Yecapixtla

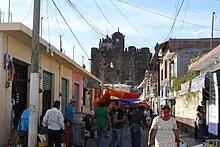
Evaristo Nava Street, looking towards the back of the monastery church

Historically, Yecapixtla has been a regional commercial and governmental center since pre-Hispanic times. In addition to its function as a tribute collection center in the pre-Hispanic and early colonial times, it was also a major crossroads for migrations and other traffic between the Valley of Mexico and points south. The town continues to function as a commercial center, with a weekly regional tianguis (open air market) on Thursday. There is also a weekly market on Mondays dedicated solely to cattle. However, the largest market of the year occurs the last Thursday of October. This market has its origins in the pre-Hispanic festival honoring the birth of Yacapitzauac, a deity which acted as a guide for travelers and protector of merchants. Records indicate that this festival/market has been observed in one form or another since the 1330s. Today, the highlights of this event includes the dance of the Chinelos, and a ballroom dance with features orchestra and popular music. The Feria de Cecina or Cecina Fair is also held on this date, promoting the town and municipality's regional specialty of beef cecina as well as dairy products such as cream and cheese. These joint events together are even larger than that of the patron saint, John the Baptist, on 24 June. This event is celebrated for two days with fireworks on frames called "toritos" (little bulls) and "castillos" (small castles), bands playing wind instruments and folk/regional dances from various parts of Morelos and neighboring State of Mexico. Another annual event is the Feria y Exposición Ganadera or Cattle Expo and Fair. In addition to the showing of animals, there are charreada events, bullfights and number of cultural attractions. Today, Yecapixtla still has a large number of religious festivals and other events. Some of the most important occur on New Year's Day, Candlemas, Holy Week, especially Maundy Thursday, Day of the Holy Cross (May 3), feast of John the Baptist on 24 June, Day of the Dead and the posadas leading up to Christmas. On the last day of Holy Week, the folk dancers enter the San Juan Bautista Church, make the sign of penitence and then move into the atrium for a day of dancing. Maintaining order during the event are people dressed as Roman soldiers.